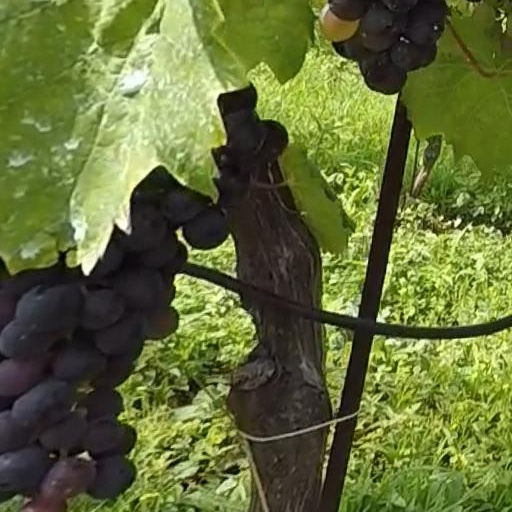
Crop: grape